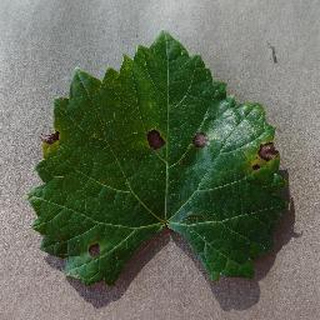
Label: grape_black_rot